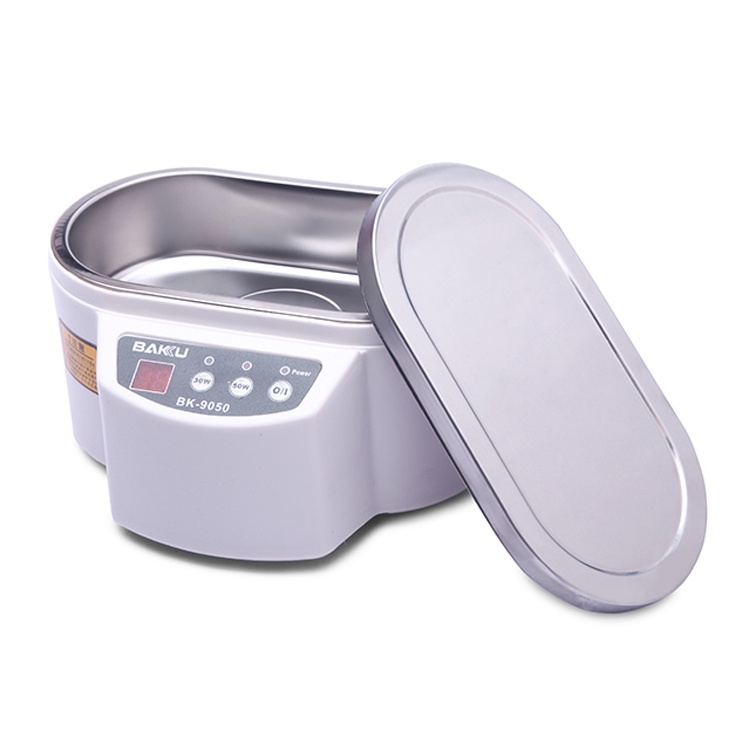
BAKU BK-9050 30W / 50W Adjustable 0.6L LCD Display Ultrasonic Cleaner, AC 220V(White)
1. It is used for communications equipment, sophisticated circuit panels of electrical maintenance such as mobile phones, mp3, personal stereos and so on. 2. Cleaning thoroughly to remove dirt. 3. With ultrasonic cleaning, clocks and watches, precision instruments can be cleaned in mass. 4. The material of the water tank and the shell is anti-corrosion. 5. Application: - Household: jewelry, glasses, CD, watch, fruit, vegetable - Optical Instruments: microscope, camera - Industry: PCB, mainboard, gear, screw, auto parts, cellphone - Equipment: false teeth, dental cast, needle, test tube. 6. Tank Capacity: 0.6L. 7. Ultrasonic Power: 30W / 50W adjustable. 8. Working frequency: 40khz.
Brand: BAKU
Category: Home & Garden > Household Appliances > Ultrasonic Cleaners